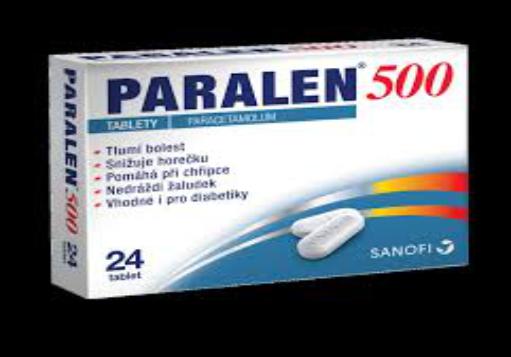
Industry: Medical